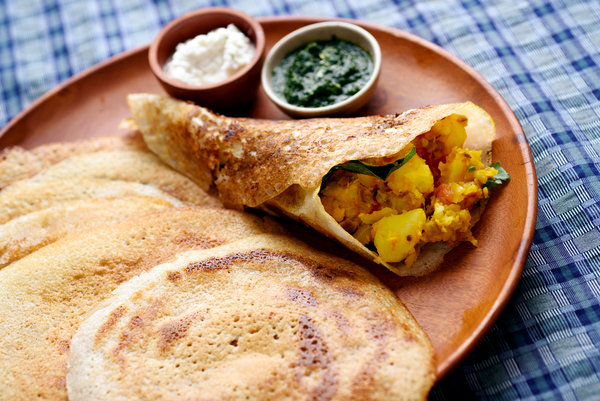
Dish: masala_dosa